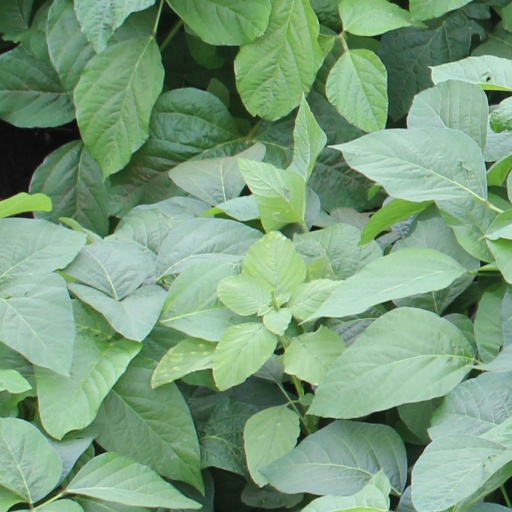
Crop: soybean